AMC Concord

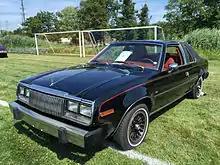
1979 AMC Concord D/L 2-door sedan

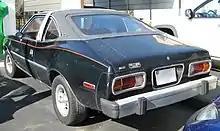
1979 AMC Concord D/L hatchback

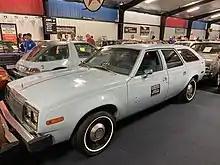
1979 AMC Concord wagon used by the US Department of Interior

The 1979 model year saw moderate upgrades to the Concord. Front-end styling changed appreciably with a "waterfall" grille with a delicate chrome vertical bar treatment, quad rectangular headlights atop slim, wide clear parking and signal lights, and lighter aluminum bumpers were new for 1979. The D/L sedan was given a new vinyl roof design which extended only over the rear passenger compartment. It was complemented by chrome trim that overlaid the B-pillar and wrapped over the vinyl roof at its leading edge. A thin trim piece at the roof's edge simulated a convertible's fold-down hinge point. The D/L package, now the middle trim level, was extended to the hatchback, which was given a brushed aluminum Targa-like roof band and a half-vinyl roof to differentiate it from the base model hatchback.